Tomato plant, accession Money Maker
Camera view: horizontal (90 deg, fisheye); turntable rotation: 150 degrees
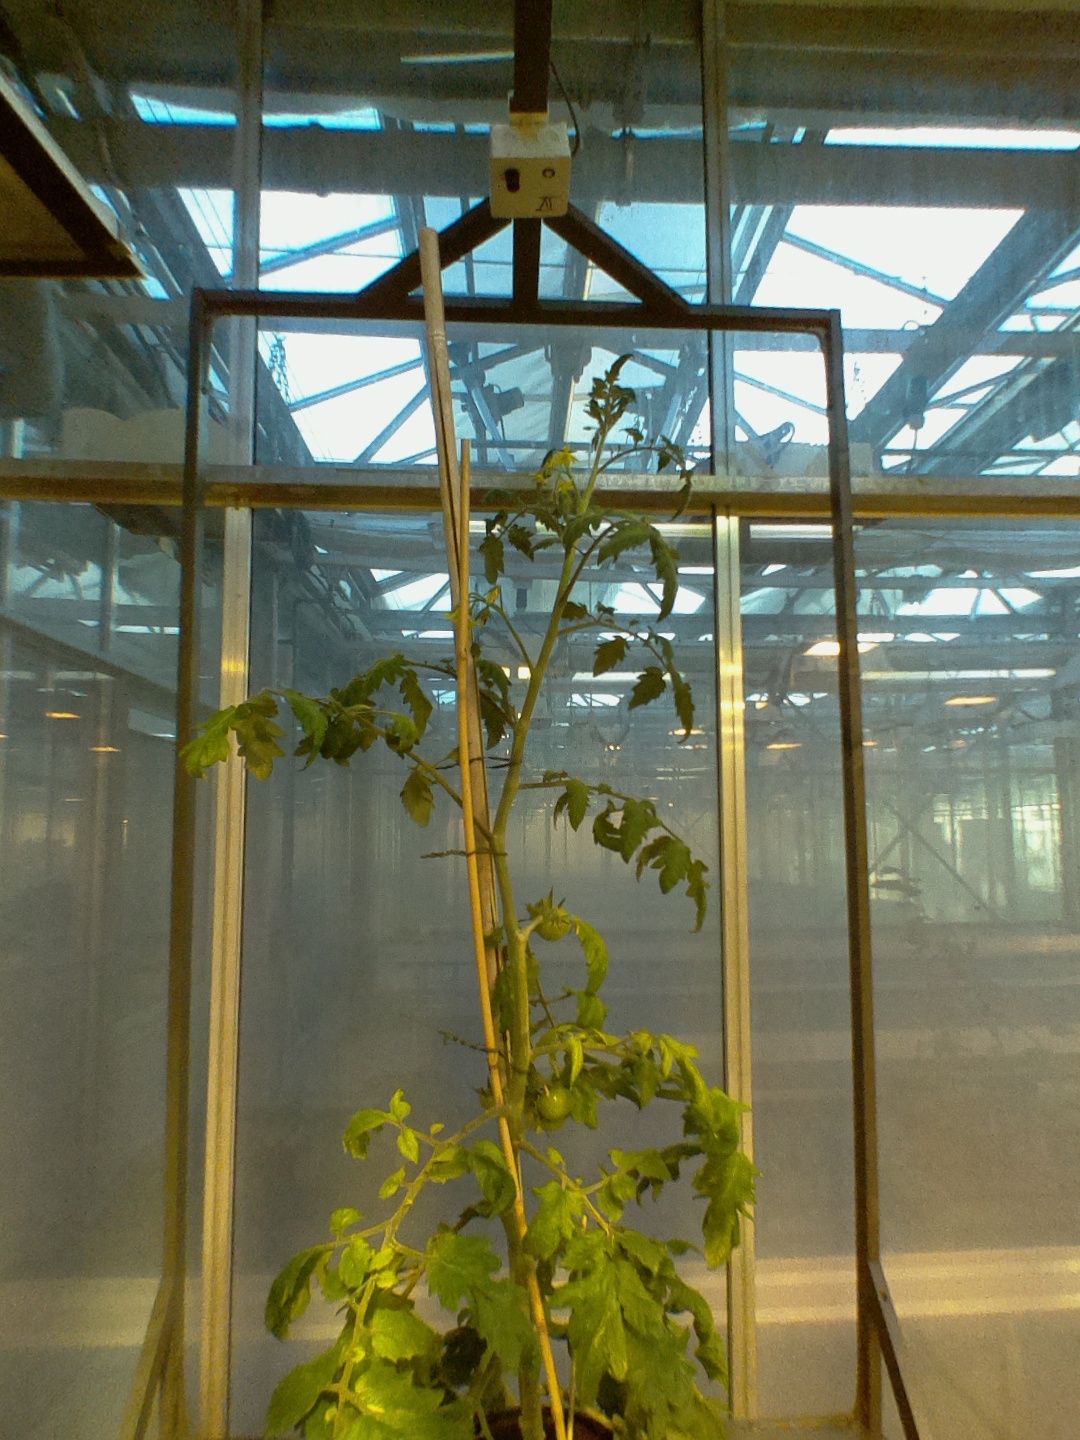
BBCH growth stage 72: 20%-30% of final fruit size